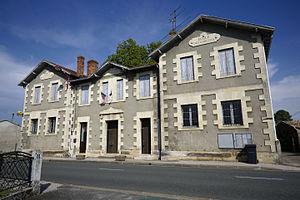
Mairie et écoles du Temple
Le Temple est une commune du Sud-Ouest de la France, située dans le département de la Gironde.